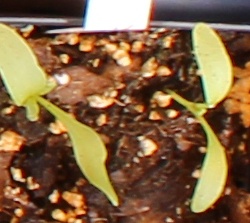
Label: Sugar beet